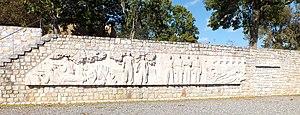
Maquis de Meilhan
Le maquis de Meilhan a été l'un des lieux de la résistance gersoise, durant la Seconde Guerre mondiale. Il compte 76 maquisards et est dirigé par son créateur le docteur Raynaud. Il a été le lieu d'une tragédie causée par des soldats allemands, le 7 juillet 1944. Aujourd'hui, c'est un lieu de commémoration.